Bianca Kajlich

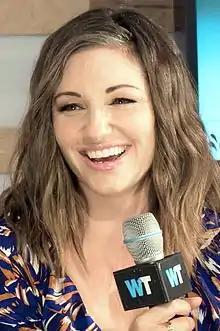
Kajlich in 2015

Bianca Kajlich is an American actress. Kajlich has had starring and supporting roles in television and film including the role of Jennifer on the CBS comedy "Rules of Engagement" (2007–2013). Kajlich also starred as final girl Sara Moyer in the horror film "" (2002), Leslie Burton on the NBC sitcom "Undateable" (2014–2016), and Christina Henry on the 5th season of the Prime Video original series "Bosch".